Wilamowice

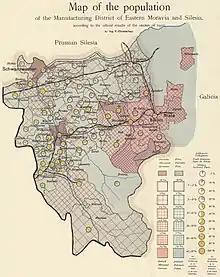
1910 census map identifying Wilamowice as a majority ethnic German settlement.

In the 15th century, Jan Długosz lists the settlement in the diocese of Kraków benefactors register "Liber beneficiorum dioecesis Cracoviensis" in Old Polish language "Wylamowycze", in allodial lordship of the nobleman Andreas of Wilamowic (aka Wilamowski) and the heirs Johannes and Nicolaus Wilamowski. From 1527, owners of the lordship mentioned include: the nobleman Jakob Saszowski of Gieraltowic and Wilamowic, and in 1533: the nobleman and chief judge of Oświęcim Nicolaus Saszowski of Gieraltowic (aka Gierałtowski), in 1633: Christopher Korycinski (castellan of Wojnicz), between 1707 and 1719 Władysław Morsztyn and his wife Helena née Kalinowska; to the end of the 19th century the owner Psarski sold his land and rights to residents, and from there on Wilamowice became a small rural town.